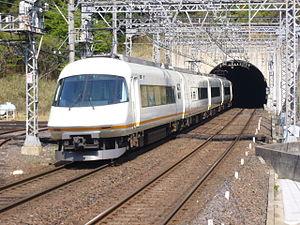
La ligne Kintetsu Osaka est une ligne ferroviaire du réseau Kintetsu située dans les préfectures d'Osaka, Nara et Mie au Japon. Elle relie la gare d'Osaka-Uehommachi à Osaka à la gare d'Ise-Nakagawa à Matsusaka. C'est une ligne avec un fort trafic de trains de banlieue, mais également avec des services express vers Nagoya et Ise-Shima.